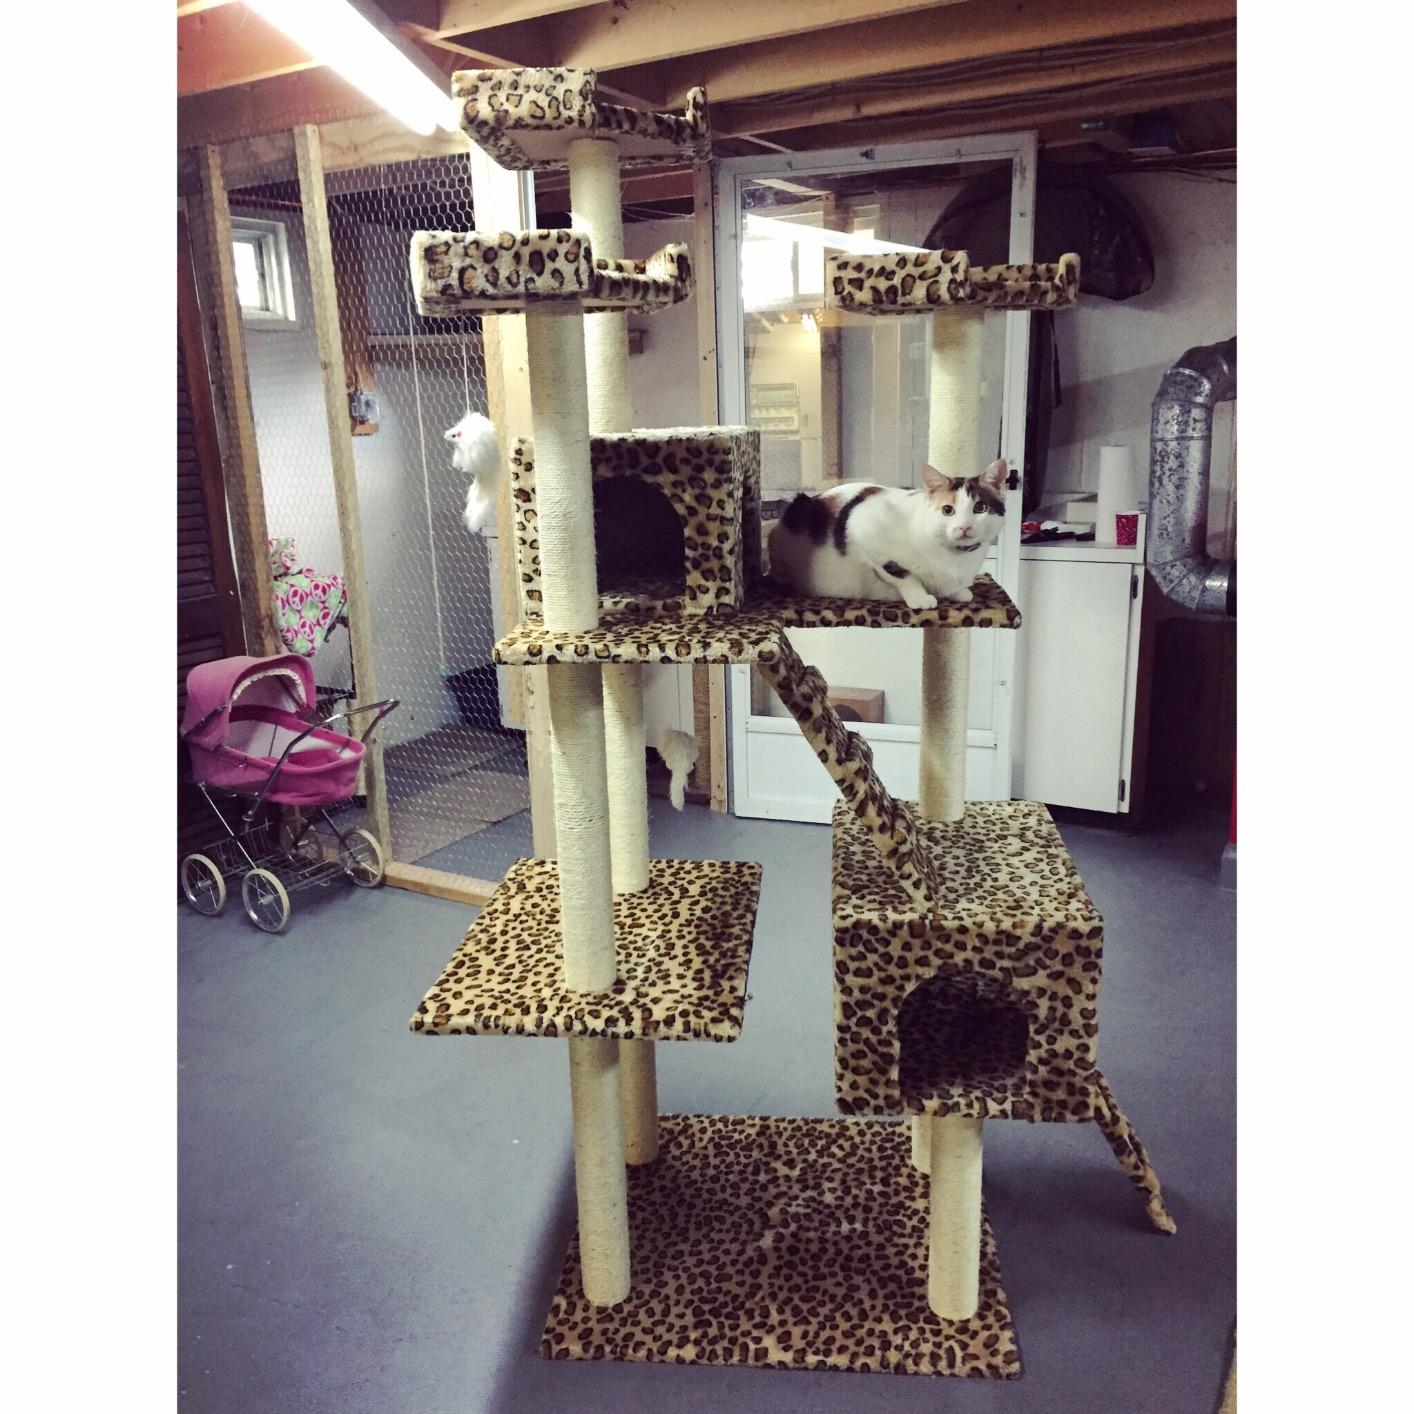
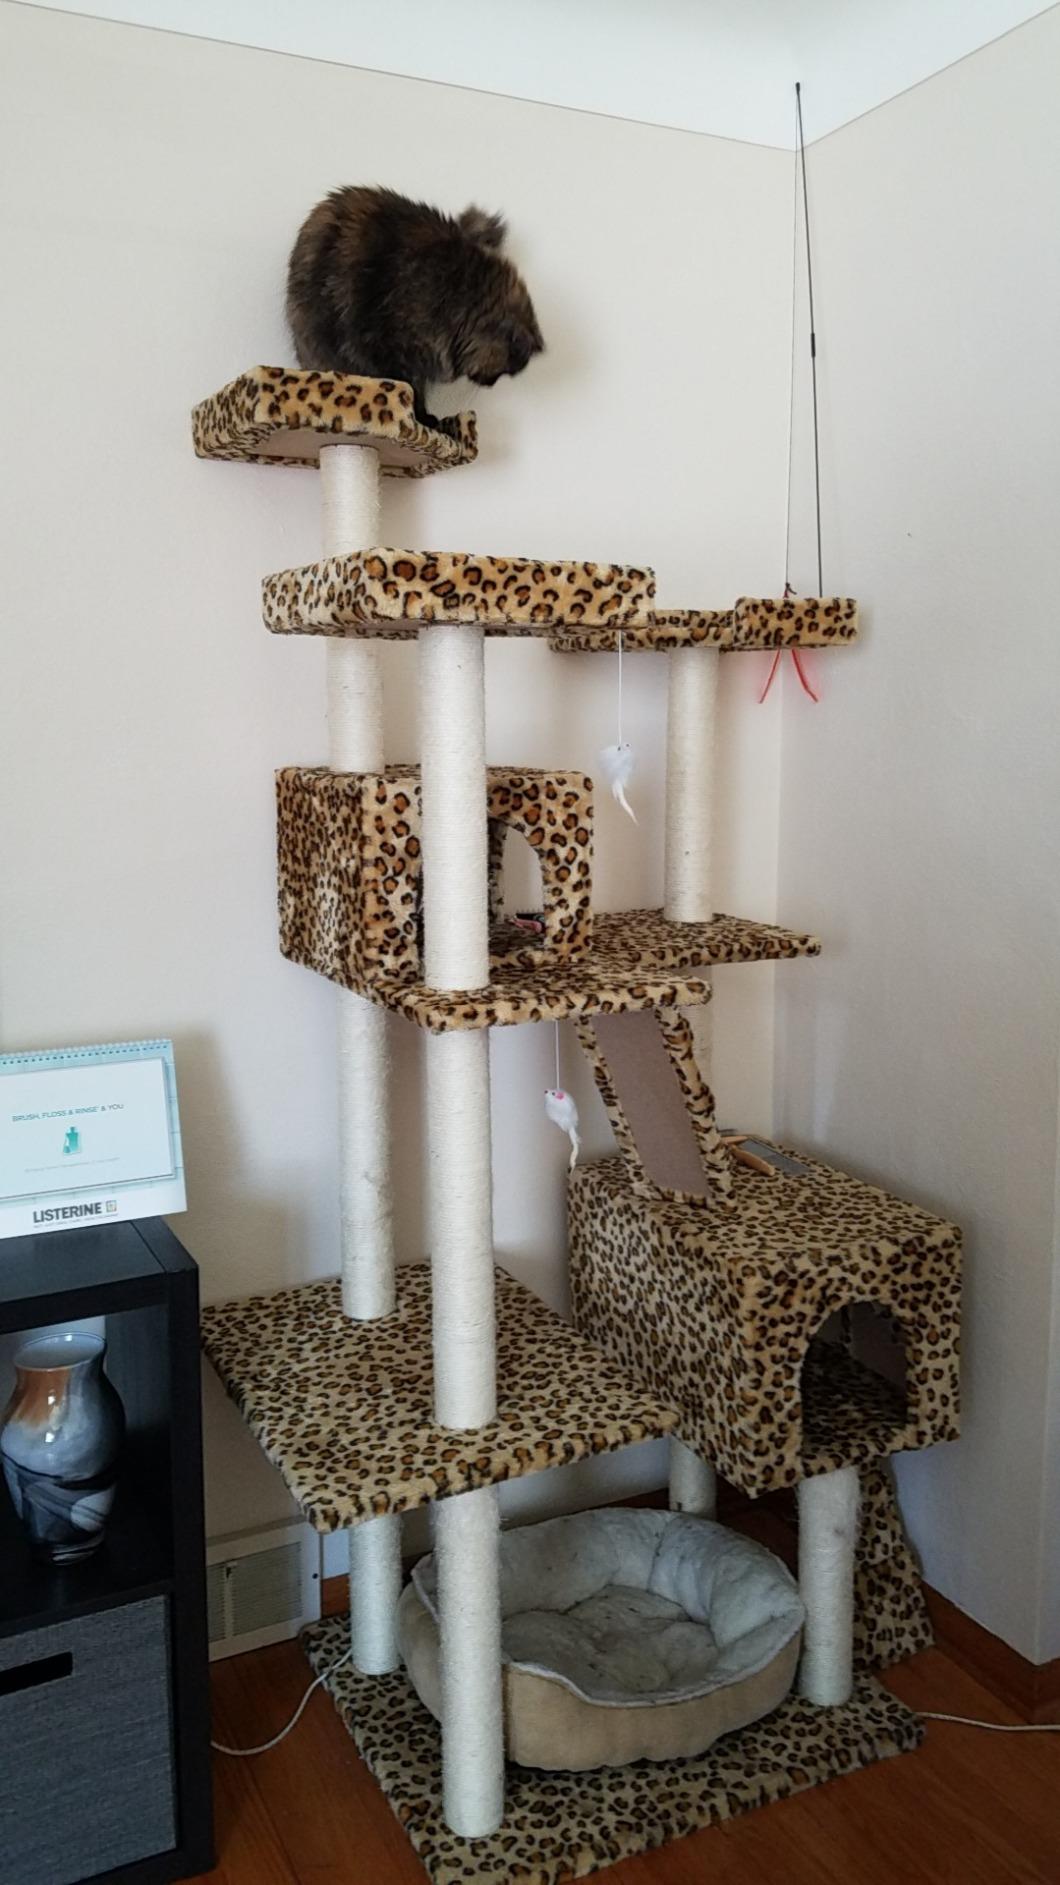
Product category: items_cat tree
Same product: yes